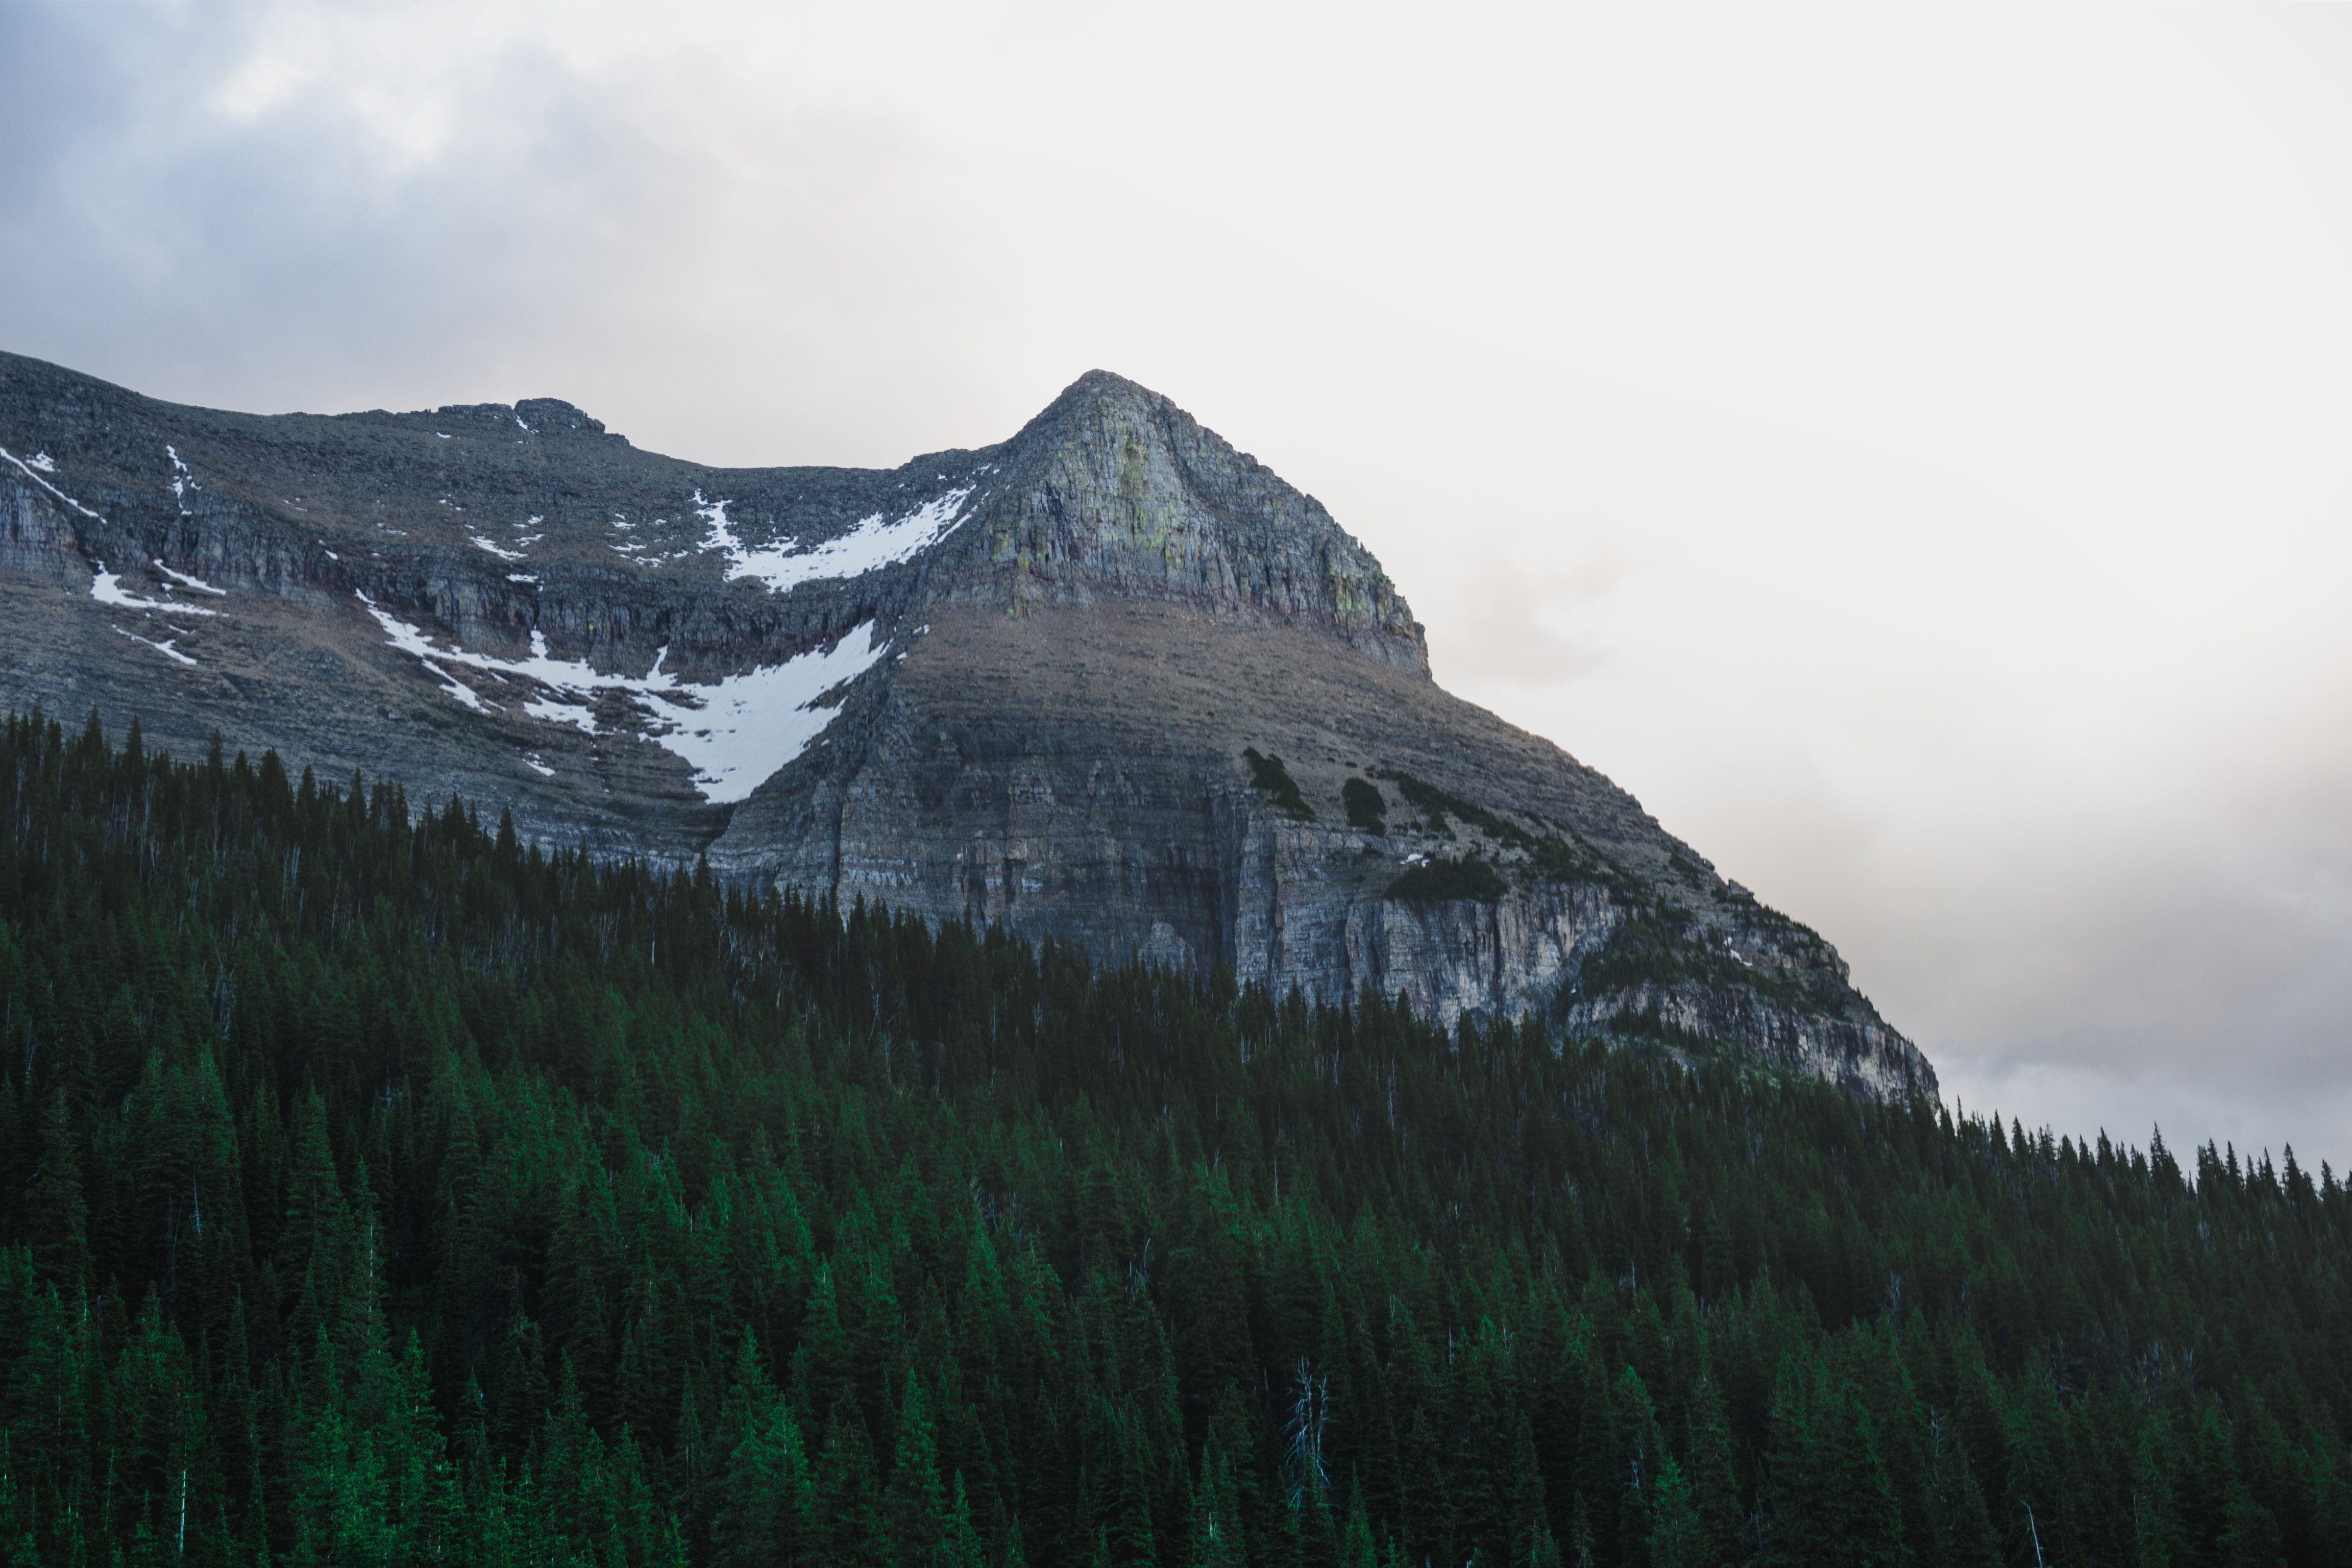
landscape, tree, nature, forest, wilderness, mountain, snow, cloud, hill, mountain range, evergreen, weather, ridge, summit, alps, plateau, fell, loch, landform, mountain pass, geographical feature, atmospheric phenomenon, mountainous landforms